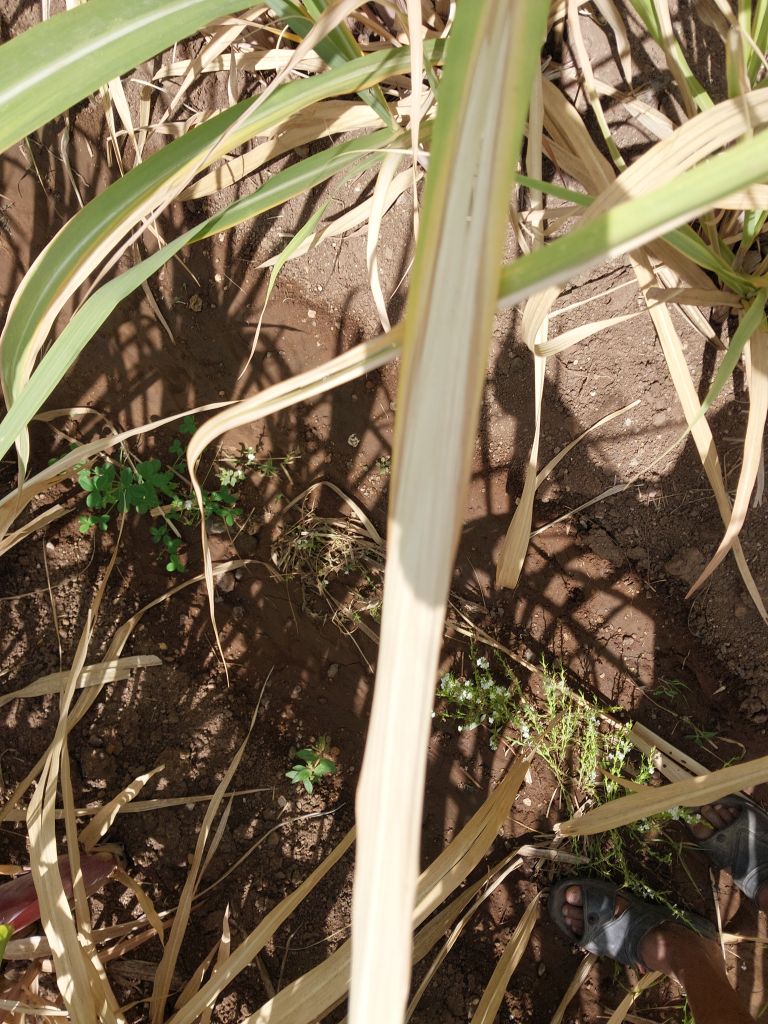
Label: Banded Chlorosis